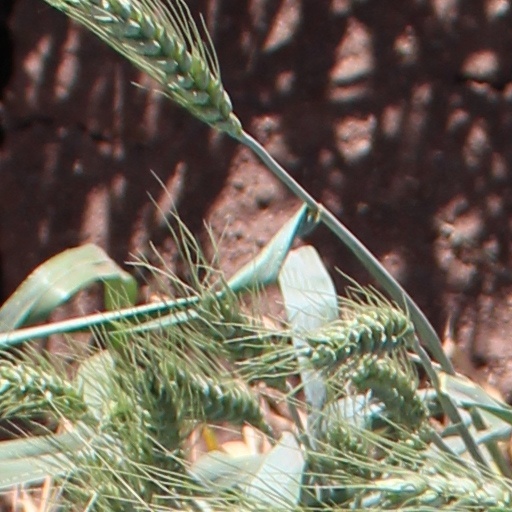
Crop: wheat